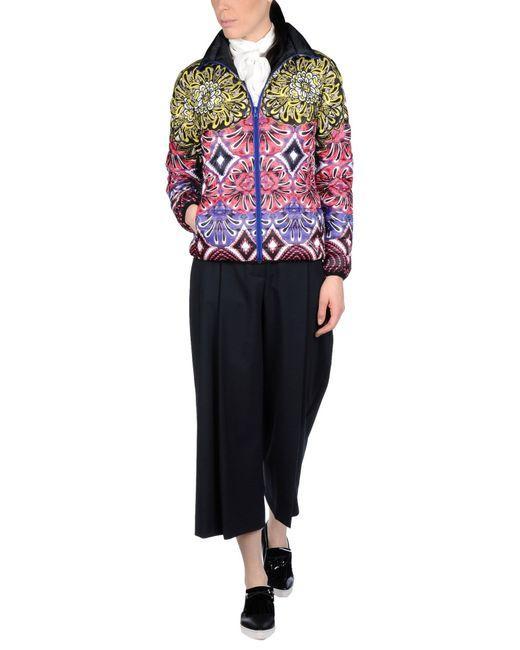
damen Bomberjacke Muster Farbe Nylon Satin